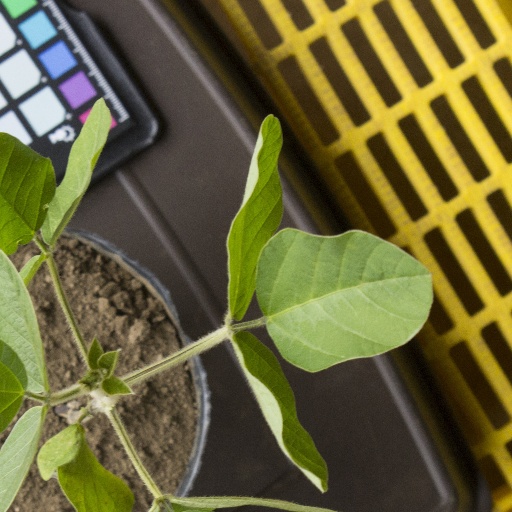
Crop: soybean